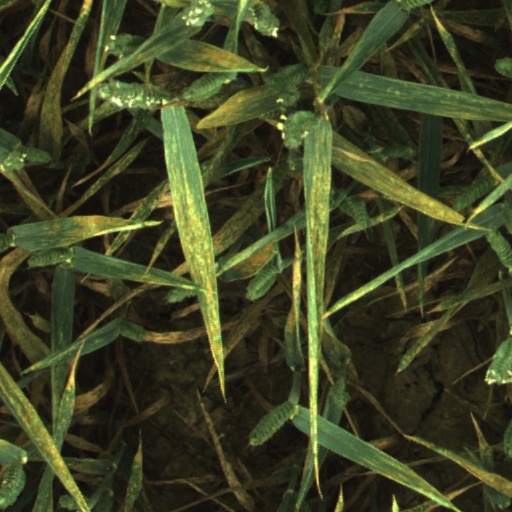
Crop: wheat